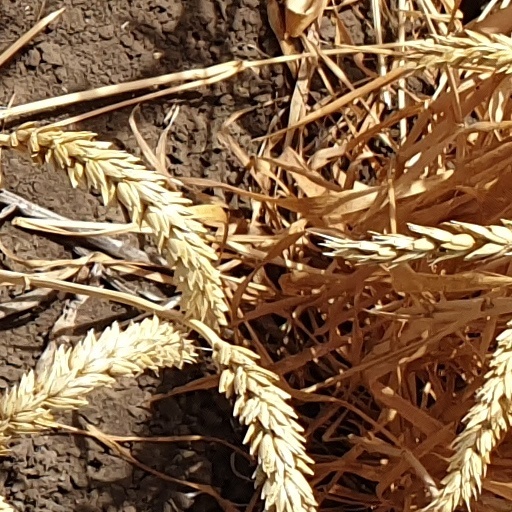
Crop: wheat